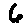
Label: 6